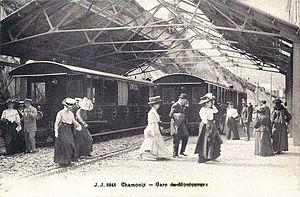
Chamonix - Intérieur de la gare du Montenvers.
Le chemin de fer du Montenvers est une ligne de chemin de fer à crémaillère française de Haute-Savoie à voie métrique de 5,1 kilomètres. Elle a été inaugurée en 1909, et relie Chamonix-Mont-Blanc au Montenvers, un point de vue sur la mer de Glace qui permet aux touristes d'accéder à une grotte de glace. En 2009, avec plus de 800 000 voyageurs, cette ligne était l'attraction touristique la plus fréquentée de la région Rhône-Alpes.